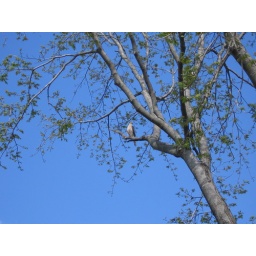
A Falcon I spotted in a neighbor's tree - there's a sad story behind this picture.